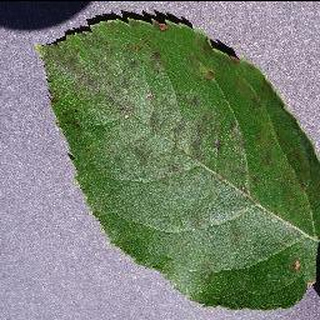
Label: apple_apple_scab